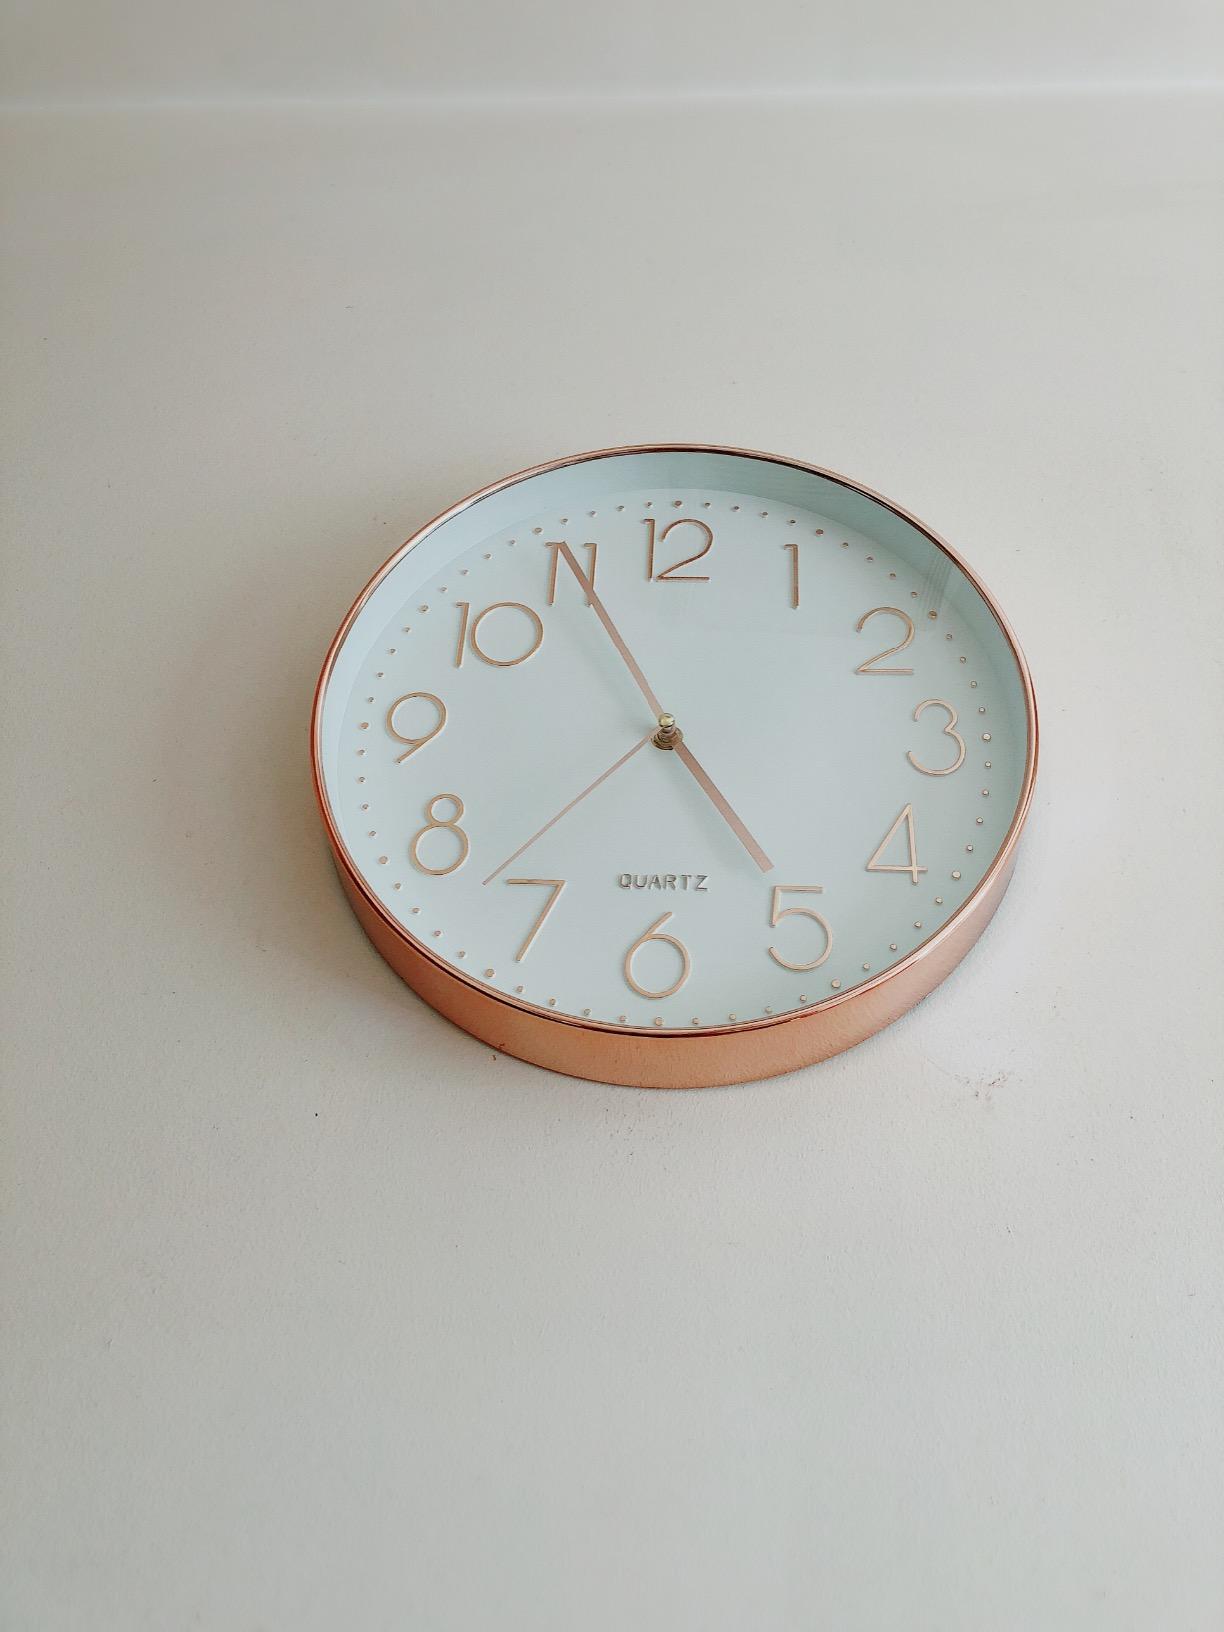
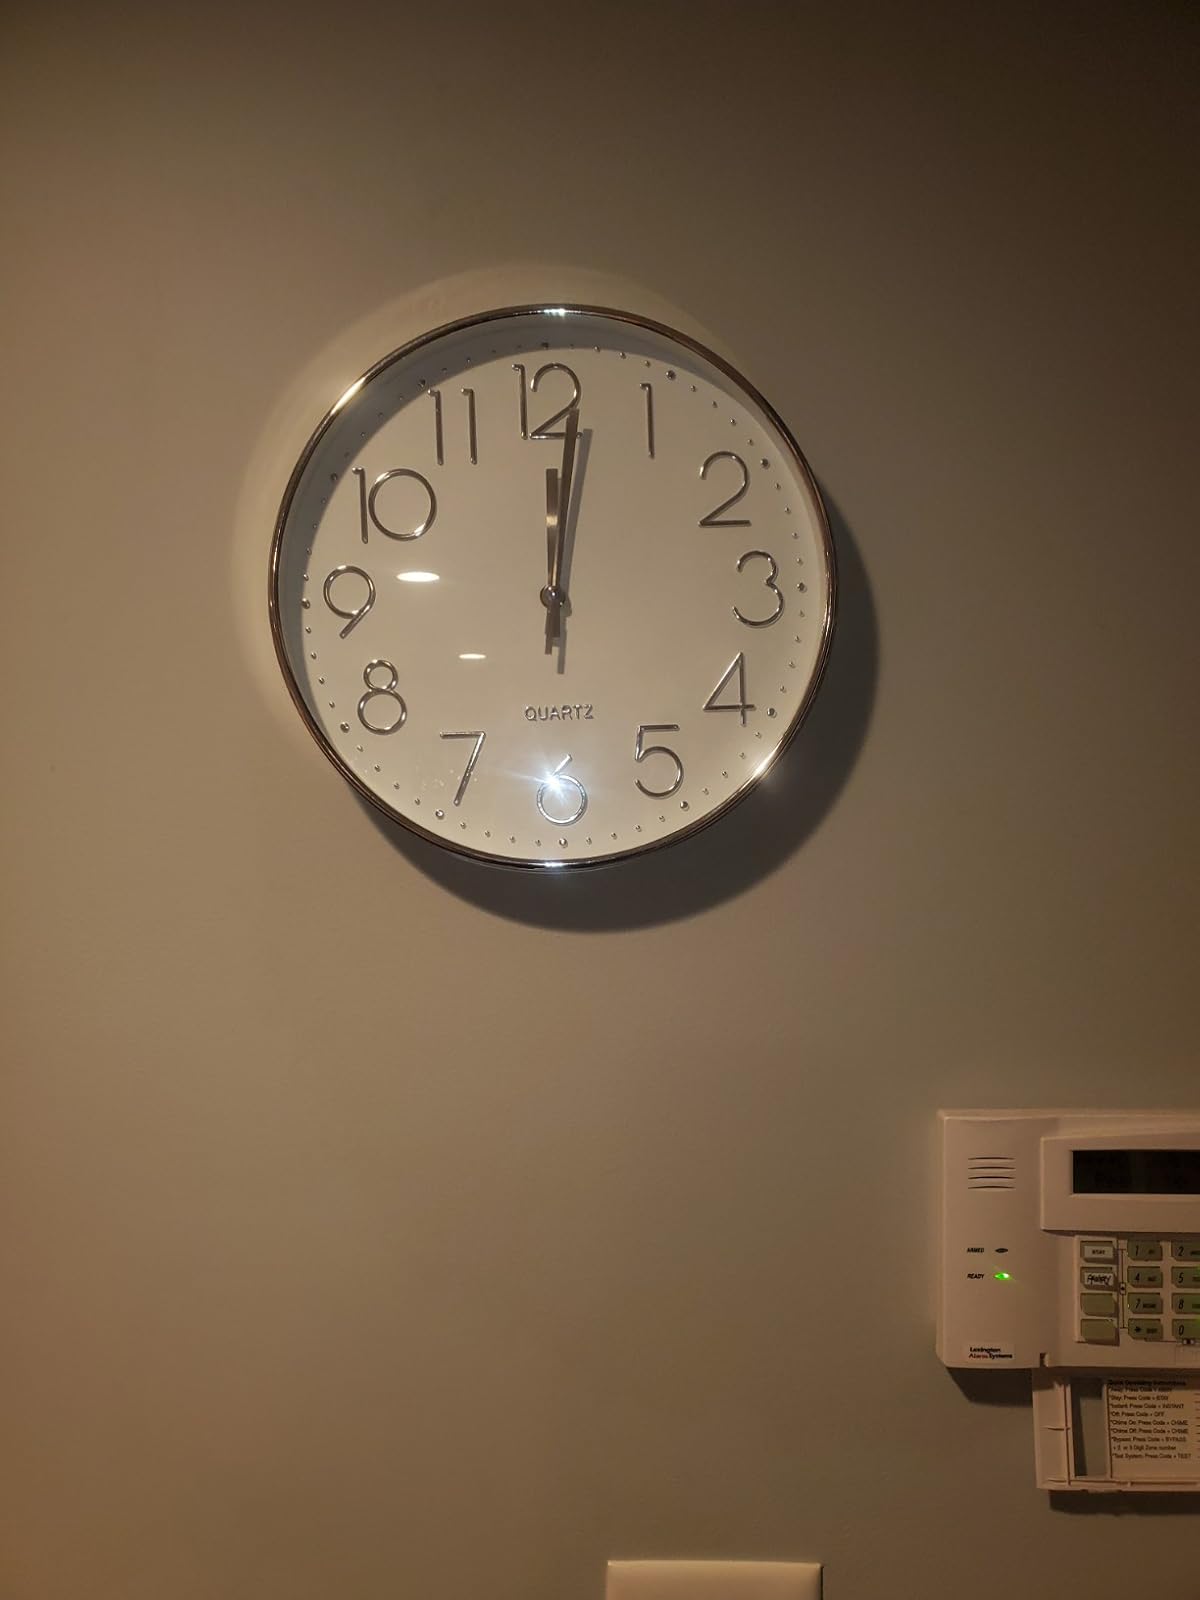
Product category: clock
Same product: no